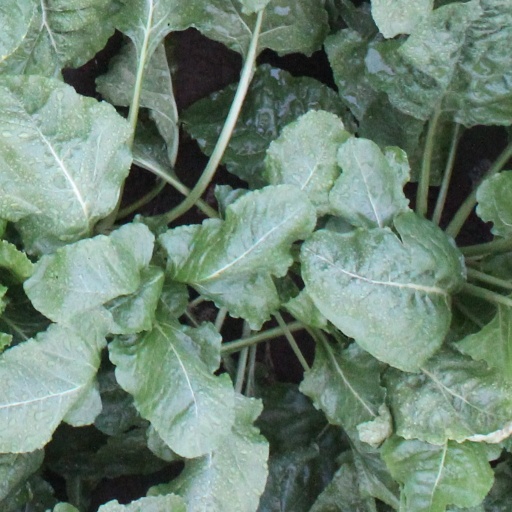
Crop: sugar beet